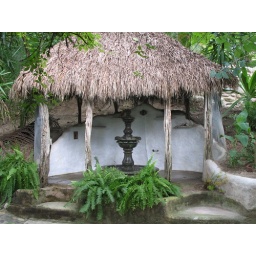
The fountain and ocean distracted us from the sounds of bugs and beetles flying over our bed.